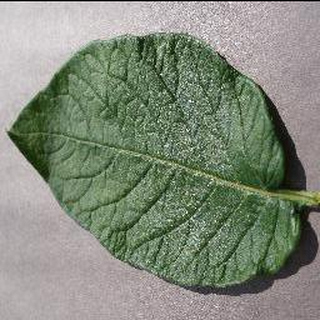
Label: healthy_potato